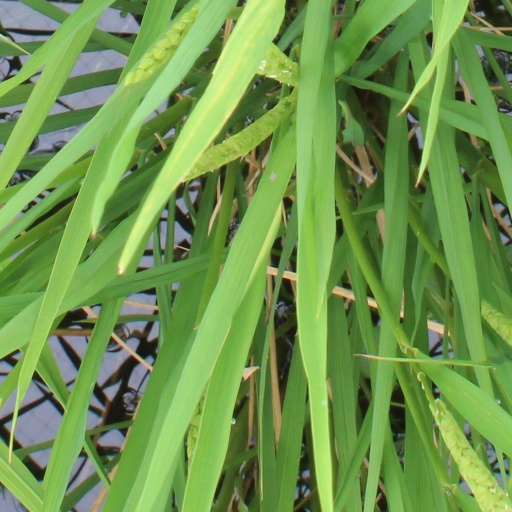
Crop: rice